John J. Herrera

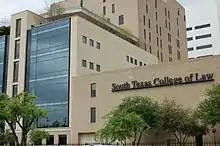
South Texas College of Law

John J. Herrera attended Sam Houston High School in Houston, which provided him with the foundation to develop his academic and leadership skills. While At Sam Houston High School, Herrera met Lyndon B. Johnson, who was his speech teacher at the time. Mexican American students were often treated as second-class citizens and were frequently placed in lower-level classes. Despite the racial climate, he made his mark by becoming actively involved in student government. His leadership abilities became evident during his high school years, and these skills would prove invaluable later in his legal and activist career.